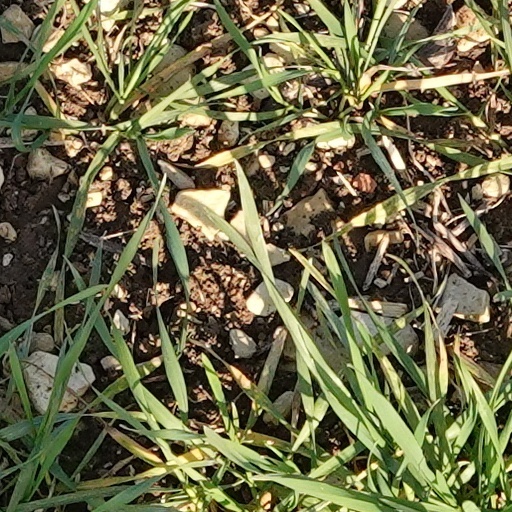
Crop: wheat